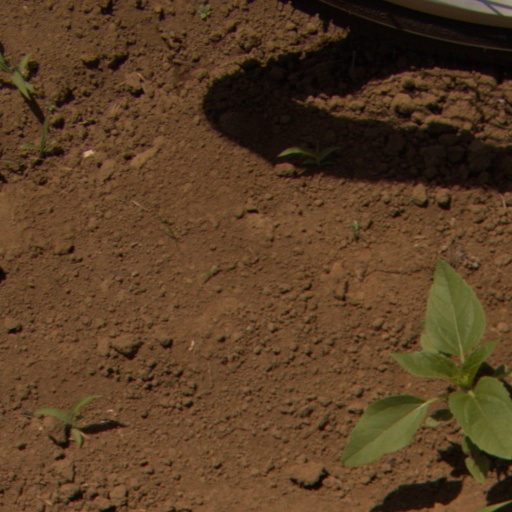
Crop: Jerusalem artichoke